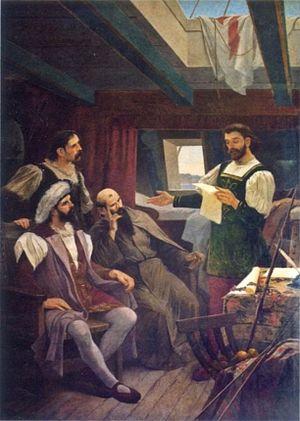
Pero Vaz de Caminha est un écrivain portugais, connu par ses fonctions de secrétaire de l'escadre de Pedro Álvares Cabral. Il était le fils de Vasco Fernandes de Caminha, chevalier du duc de Bragance.